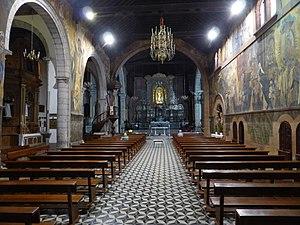
L'église Santo Domingo de Guzmán est une église catholique situé dans la ville de San Cristóbal de la Laguna, en Espagne.